Ross Tiger

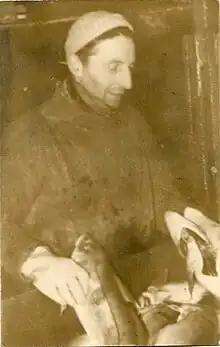
Fisherman, Lou Torrington, shelving haddocks in the fishroom of the Cat Class trawler "Ross Leopard", sistership to "Ross Tiger"

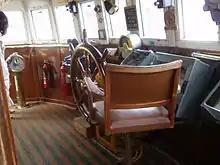
The bridge interior of "Ross Tiger"

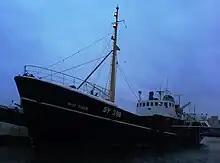
"Ross Tiger" seen at dusk in Grimsby's Alexandra dock.

"Ross Tiger" was the first of twelve new trawlers for the 'middle water' fleet of Ross Trawlers Ltd, complementing the larger 'deep water' fleet of the firm, with Cochrane and Sons also constructing a new smaller class of 'near water' vessels. "Ross Tiger" and her sisters were to be known as the 'Cat Class' or the 'Cat Boats', each being named after a type of cat, although "Ross Jackal" and "Ross Zebra" also belonged to the group. This inclusion of a dog and a horse in the Cat Class was probably the result of a local school being involved in the naming of the ships. This was in keeping with the companies' involvement with the youth of the town and extended as far as giving guided school tours of the trawlers between trips whilst moored in Grimsby docks, with meals provided in the company canteen. Those children would soon be in search for work – a fact that the company knew well – and in the largest fishing port in the world that was likely to have been work at the docks. A fond memory of Ross Trawlers may well have been enough to ensure that those lads signed onto a Ross Group ship instead of one of the many rival firms in the town.